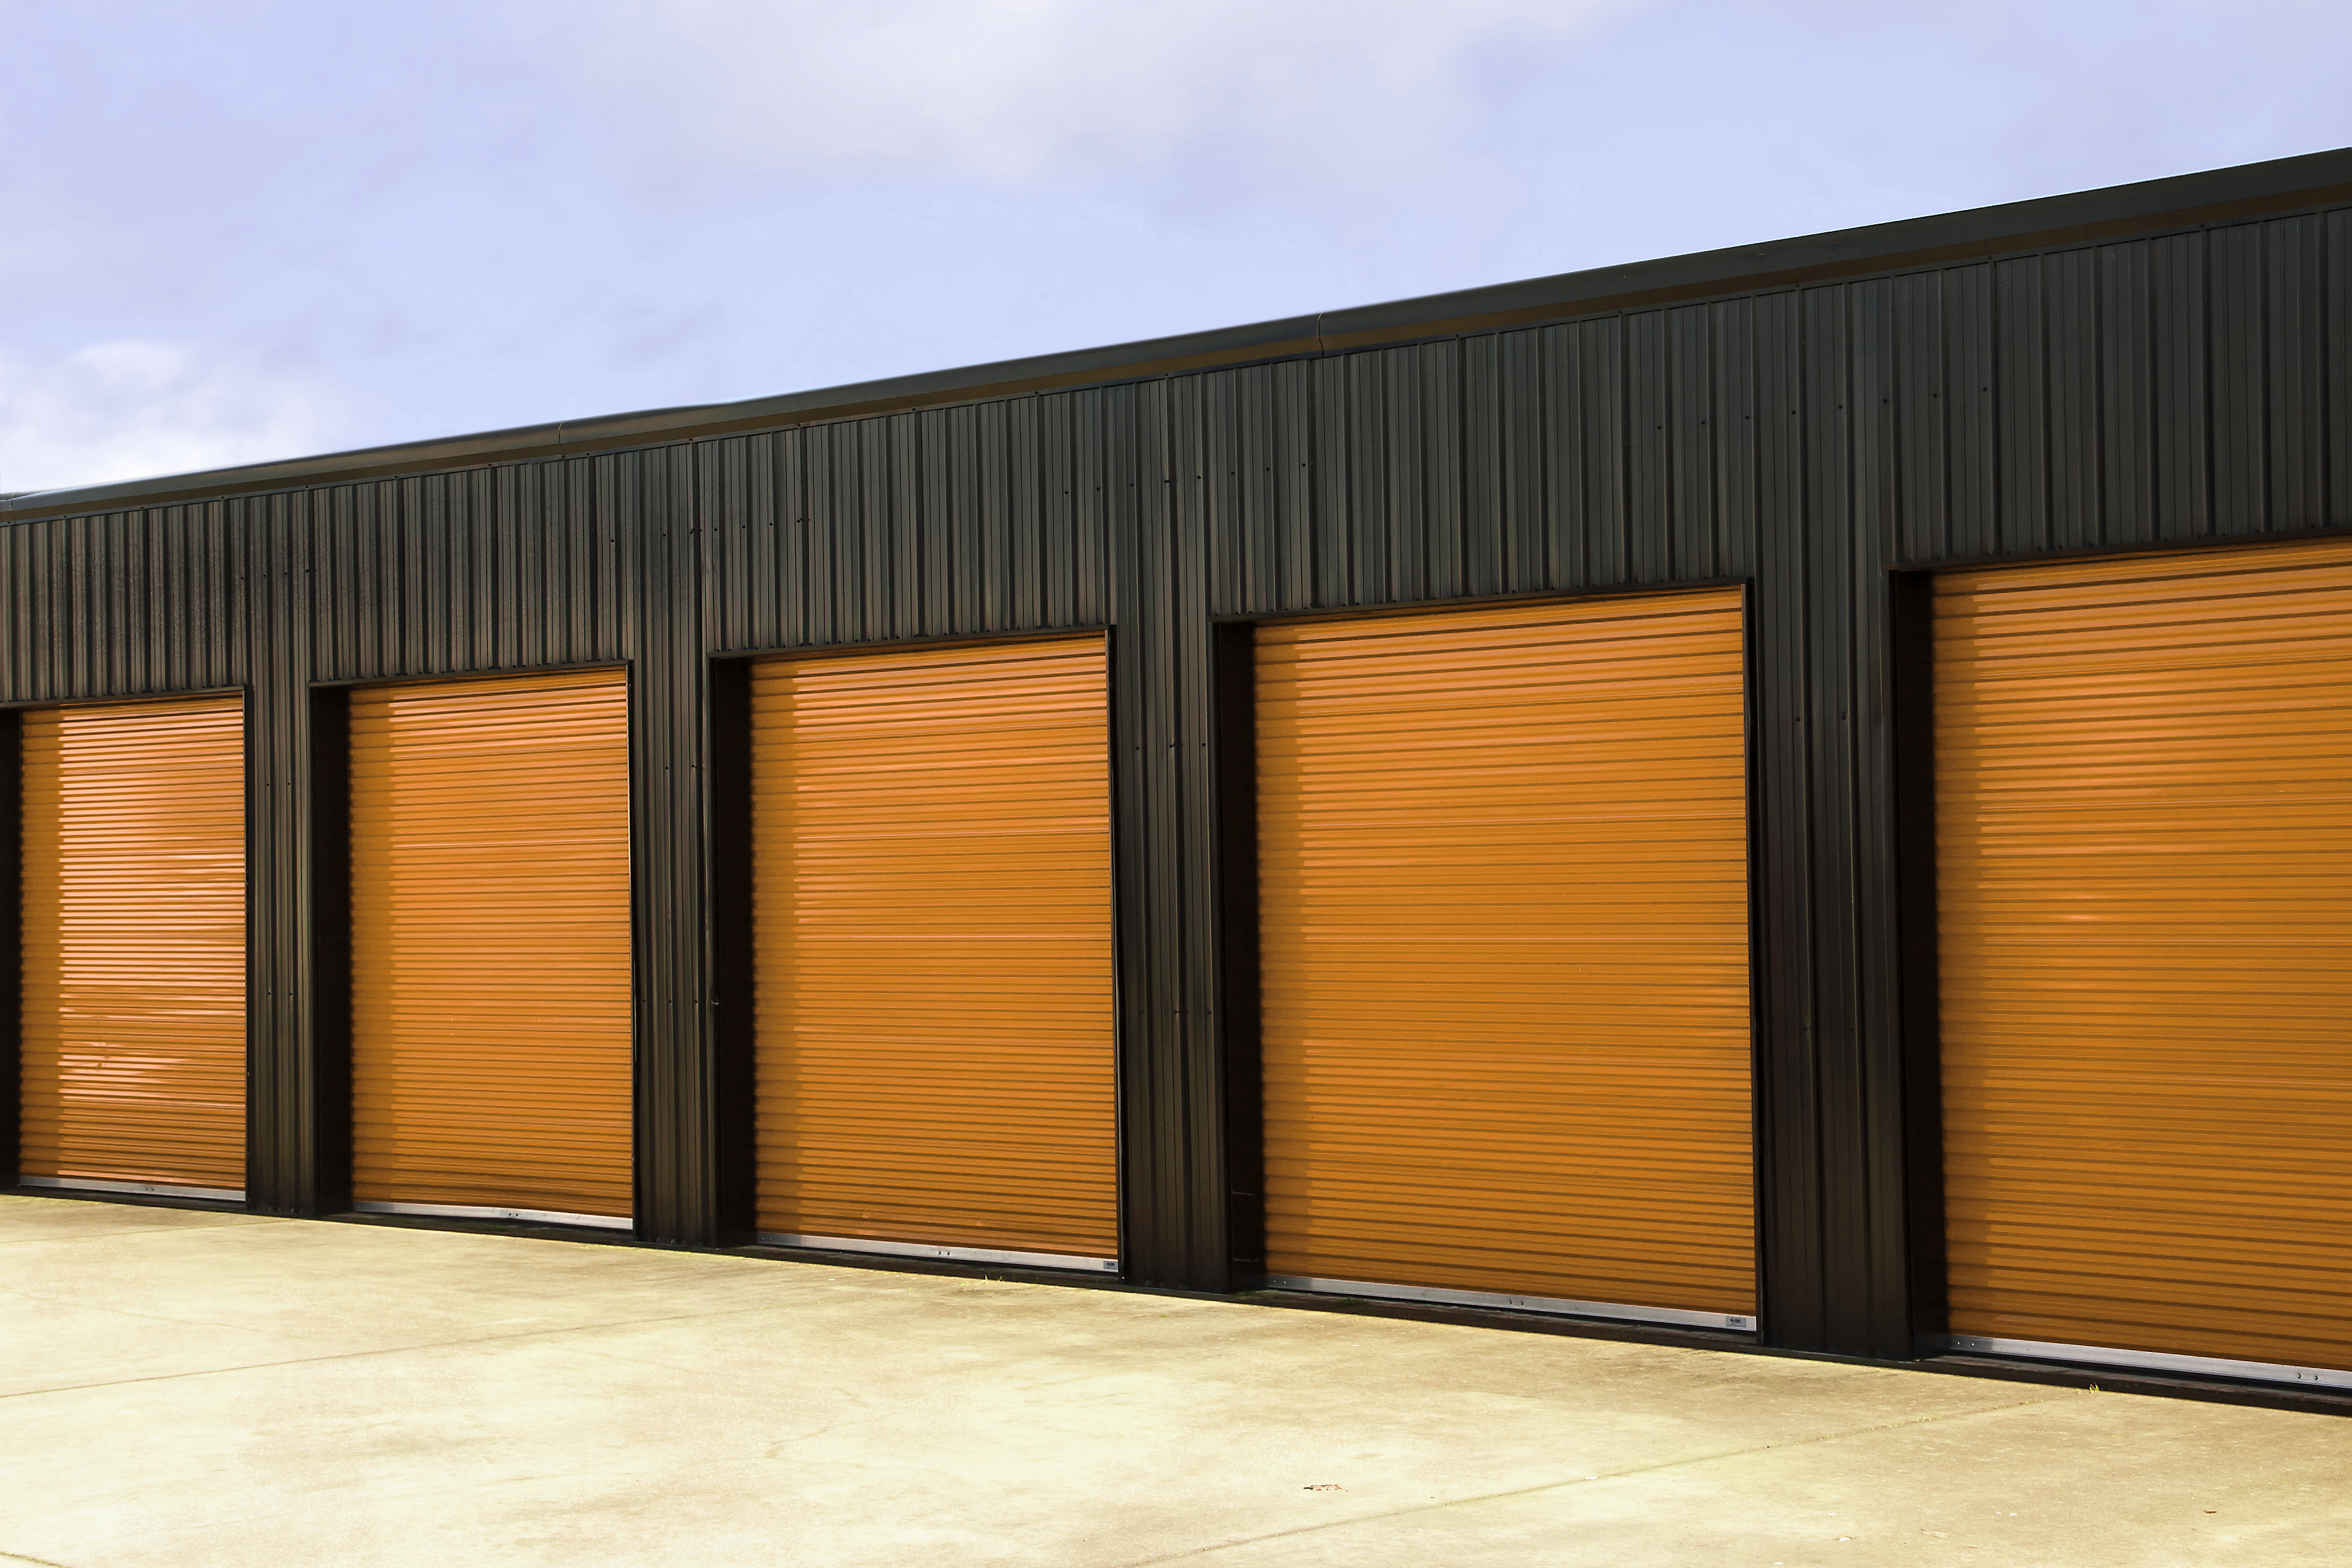
wood, shed, orange, geometric, facade, garage, black, door, shipping container, buildings, doors, five, harleydavidson, commercial building, msh0213, real estate, msh021316, garage door